Lotus 15

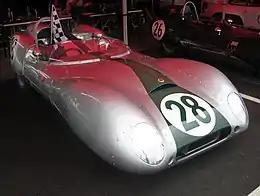
Lotus 15 Series 3. Note the air scoop in the middle of bonnet.

By the time the Series 3 was born in 1959, the Lotus transaxle had become more reliable thanks to the Duckworth redesign on its own dry sump lubrication system, but the young engineer pointed out the inherent limitation of the box in the amount of torque it can safely handle. So the Series 3 was offered with the Lotus 'Queer Box' transaxle for 1.5L FPF only, and BMC 4-speed or ZF 5-speed gearbox with a conventional differential for cars with a larger FPF.